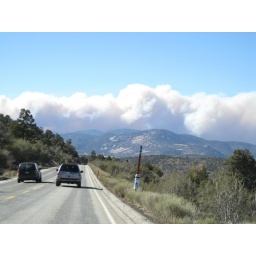
Hike with friends to castle rock near big bear lake.